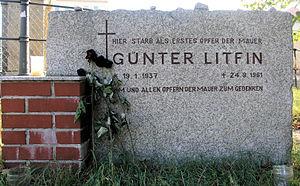
Günter Litfin est l'une des premières victimes de la construction du mur de Berlin, abattu par la police est-allemande alors qu'il tentait de franchir la frontière.